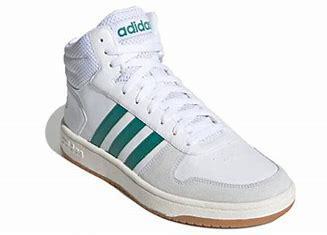
Brand: adidas
Model: NEO Hoops 2 Skate